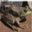
Label: frog